Quessoy

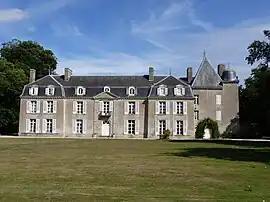
The château of Bogard, in Quessoy

Quessoy is a commune in the Côtes-d'Armor department of Brittany in north-western France.